Thin Lizzy

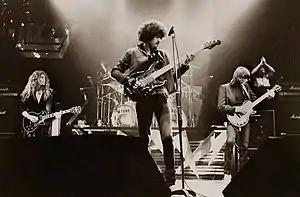
Thin Lizzy performing in 1983 (left to right): John Sykes, Phil Lynott, Scott Gorham and Darren Wharton. (Brian Downey not visible)

Thin Lizzy are an Irish rock band formed in Dublin in 1969. The band initially consisted of bass guitarist, lead vocalist and principal songwriter Phil Lynott, drummer Brian Downey, guitarist Eric Bell and organist Eric Wrixon although Wrixon left after a few months. Bell left at the end of 1973 and was briefly replaced by Gary Moore, who himself was replaced in mid-1974 by twin lead guitarists: Scott Gorham, who remained with the band until their break-up in 1983, and Brian Robertson, who remained with the band until 1978 when Moore re-joined. Moore left a second time and was replaced by Snowy White in 1980, who was himself replaced by John Sykes in 1982. The line-up was augmented by keyboardist Darren Wharton in 1980.